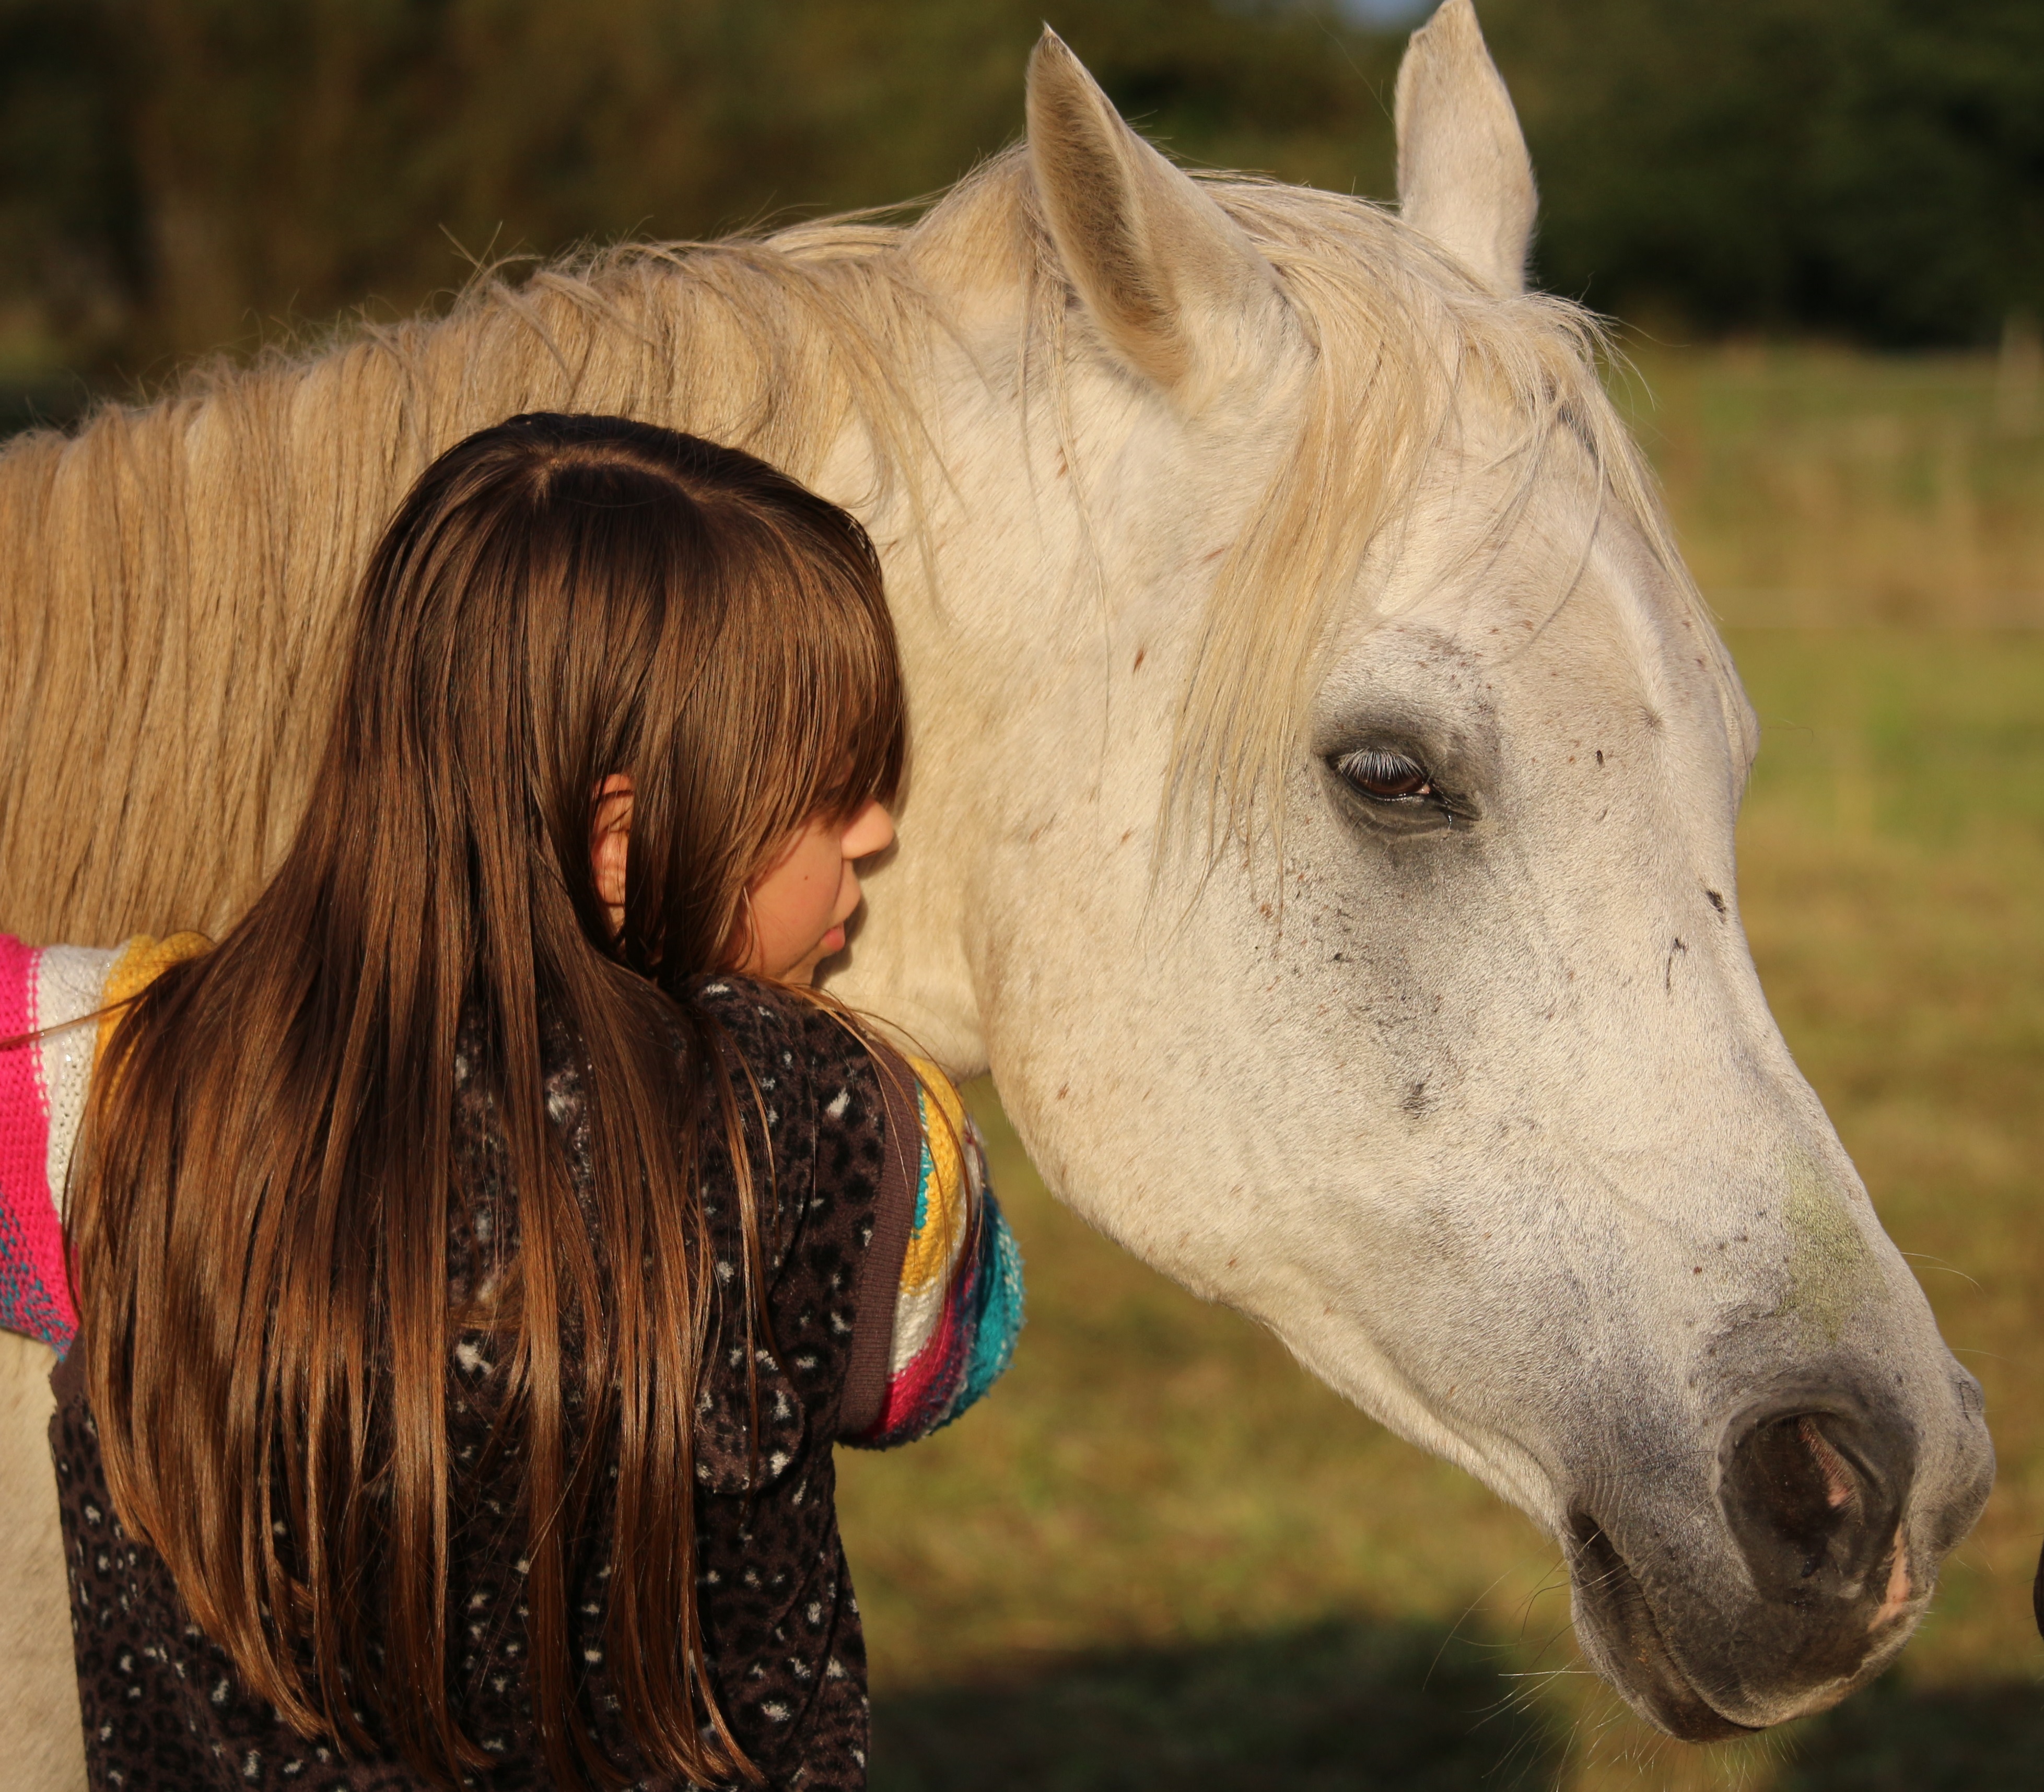
girl, white, animal, horse, mammal, stallion, mane, friendship, head, vertebrate, mare, mold, hobby, thoroughbred arabian, horse like mammal, mustang horse